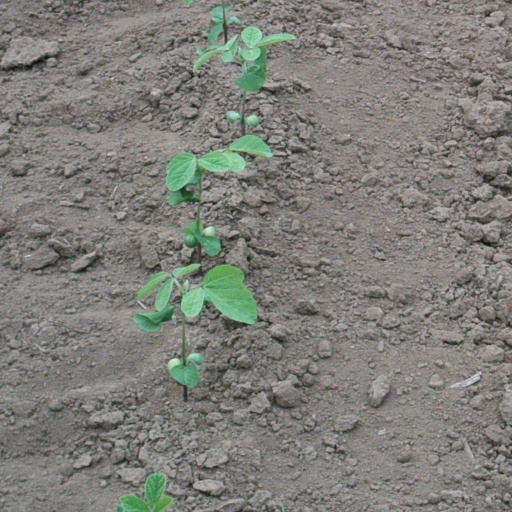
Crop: soybean